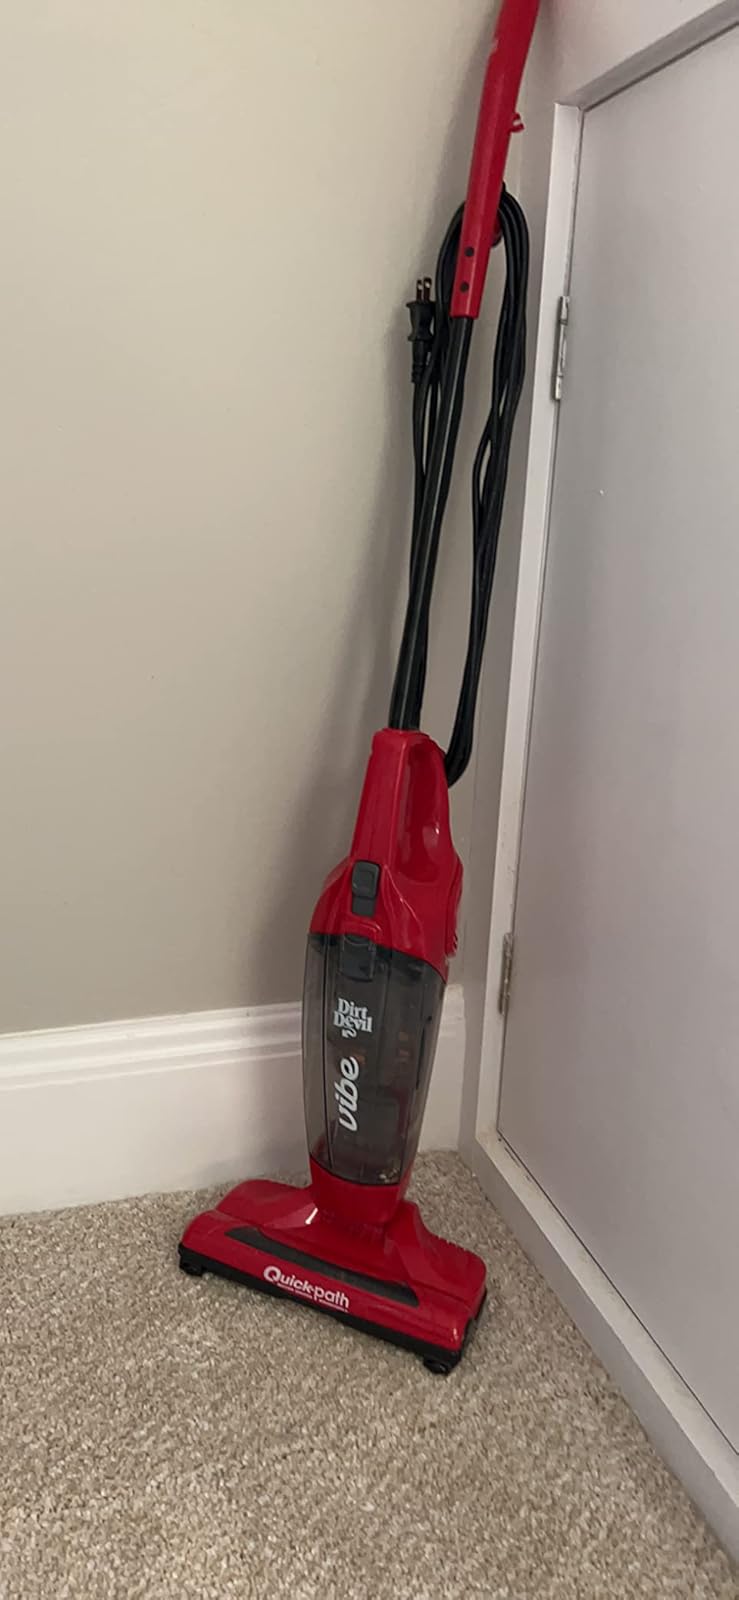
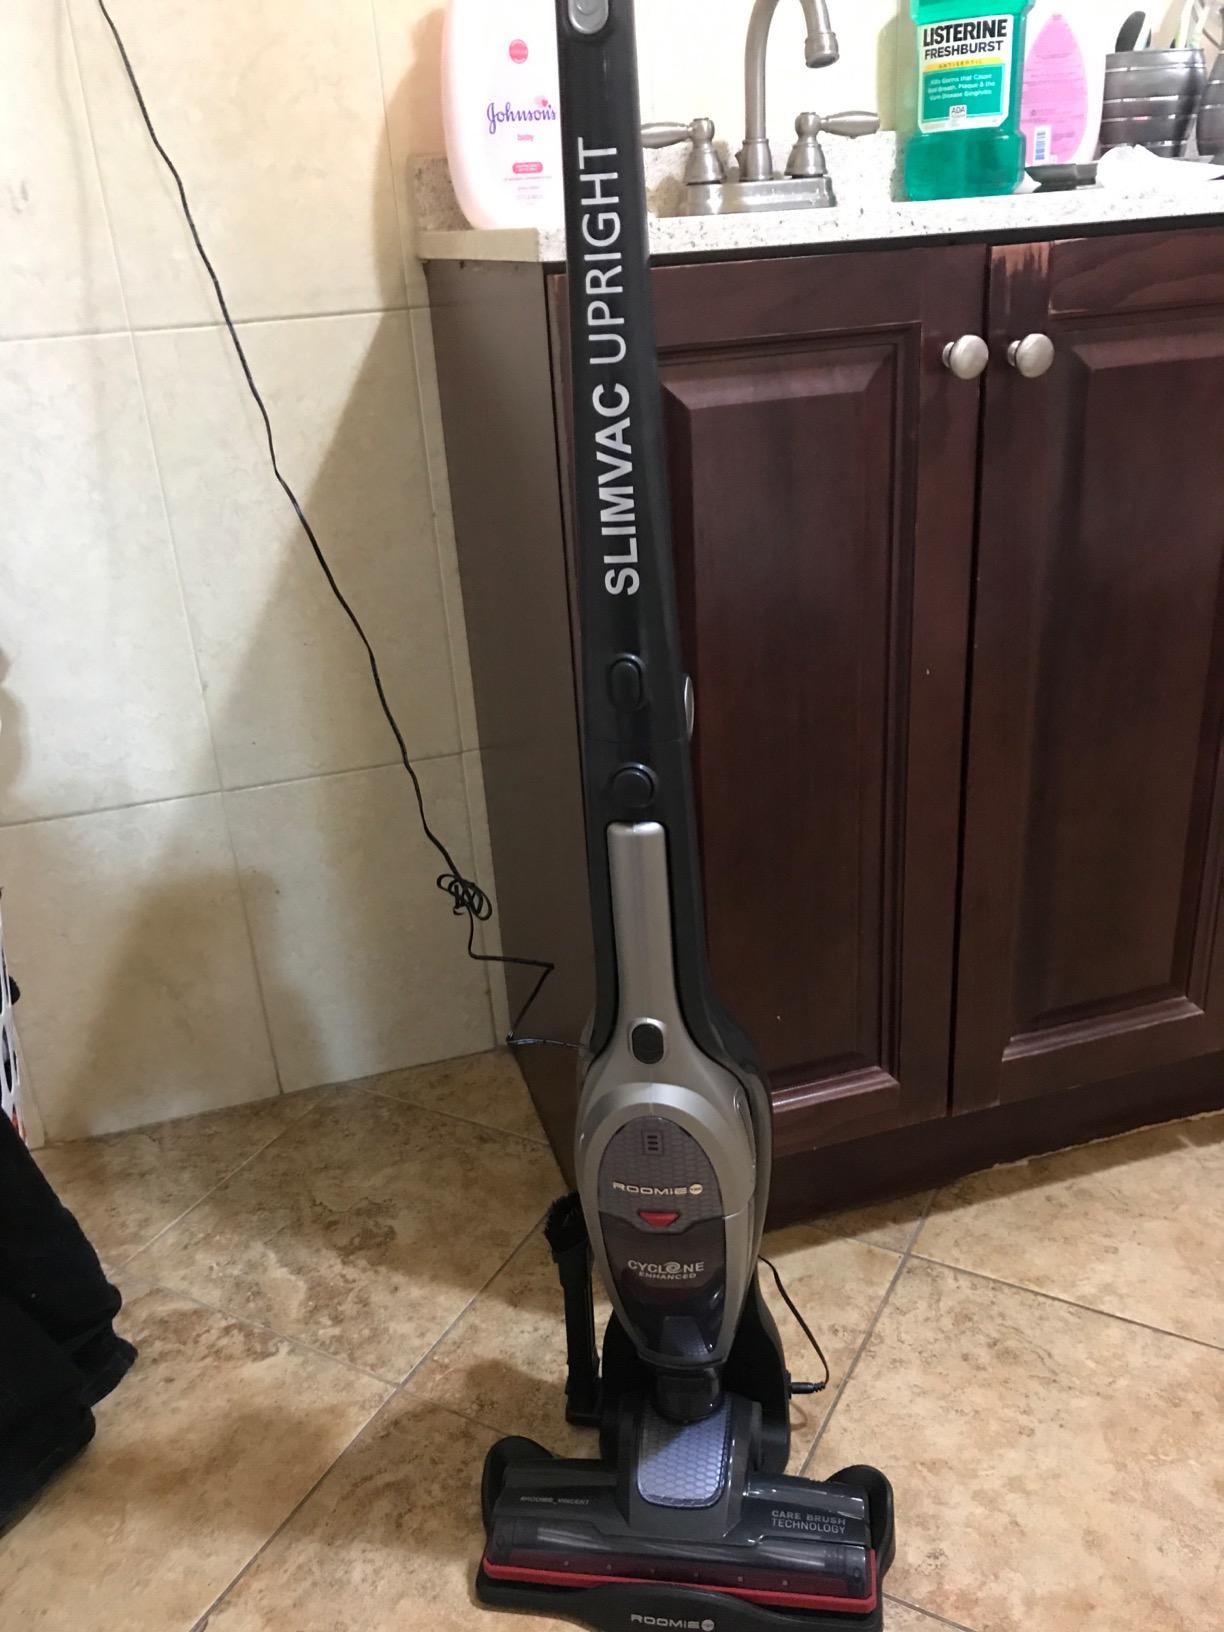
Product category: items_vacuum
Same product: no